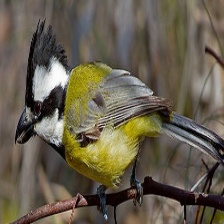
Species: CRESTED SHRIKETIT
Scientific name: FALCUNCULUS FRONTATUS